Paweł Adamowicz

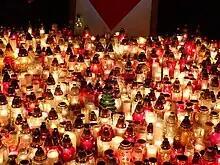
Candles arranged in the shape of a heart on the Solidarity Square in Szczecin, 16 January 2019.

On 14 January, thousands attended vigils across Poland to pay their respects to Adamowicz. His widow, Magdalena, who was in London at the time of the assassination, was flown back to Poland by the Polish government.